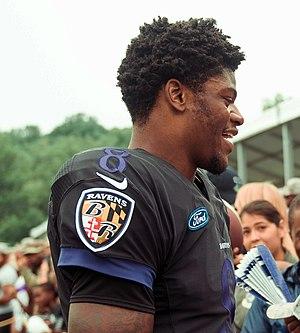
Lamar Demeatrice Jackson Jr. est un joueur professionnel américain de football américain évoluant au poste de quarterback.